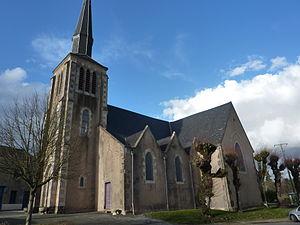
Vimarcé, Mayenne
Vimarcé est une commune française, située dans le département de la Mayenne en région Pays de la Loire, peuplée de 237 habitants.